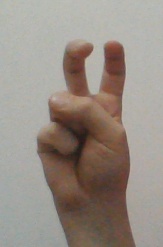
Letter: toot